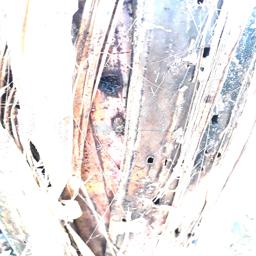
Label: BACTERIAL SOFT ROT